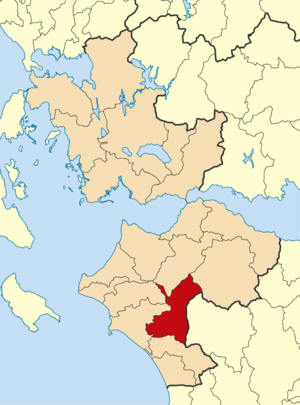
Le dème d'Archéa Olympía ou Ancienne-Olympie est un dème de la périphérie de Grèce-Occidentale, dans le district régional d'Élide, en Grèce.
La Grèce est organisée depuis le 1ᵉʳ janvier 2011 en 13 régions et 325 dèmes.